Boeing B-17 Flying Fortress

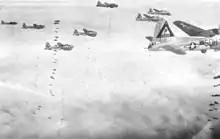
B-17Gs of the 384th Bomb Group on a bomb run, 1944

The RAF entered World War II without a sufficient supply of modern heavy bombers, with the largest available long-range medium bombers in any numbers being the Vickers Wellington, which could carry of bombs. While the Short Stirling and Handley Page Halifax became its primary bombers by 1941, in early 1940, the RAF agreed with the U.S. Army Air Corps to acquire 20 B-17Cs, which were given the service name Fortress Mk.I. Their first operation, against Wilhelmshaven on 1941 was unsuccessful. On three B-17s of 90 Squadron took part in a raid on the German capital ship Gneisenau and Prinz Eugen anchored in Brest from , to draw German fighters away from 18 Handley Page Hampdens attacking at lower altitudes, and in time for 79 Vickers Wellingtons to attack later with the German fighters refueling. The operation did not work as expected, with 90 Squadron's Fortresses being unopposed.